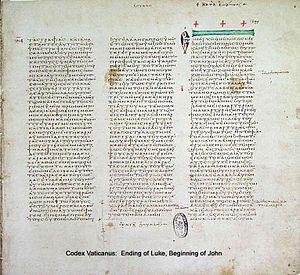
Le Codex Vaticanus est un manuscrit sur vélin en écriture grecque onciale daté du IVᵉ siècle conservé à la Bibliothèque apostolique vaticane. Il s’agit du plus ancien manuscrit connu qui transmet le texte quasiment complet de l’Ancien et du Nouveau Testament. Cependant, le manuscrit n'est pas complet et des portions sont manquantes.